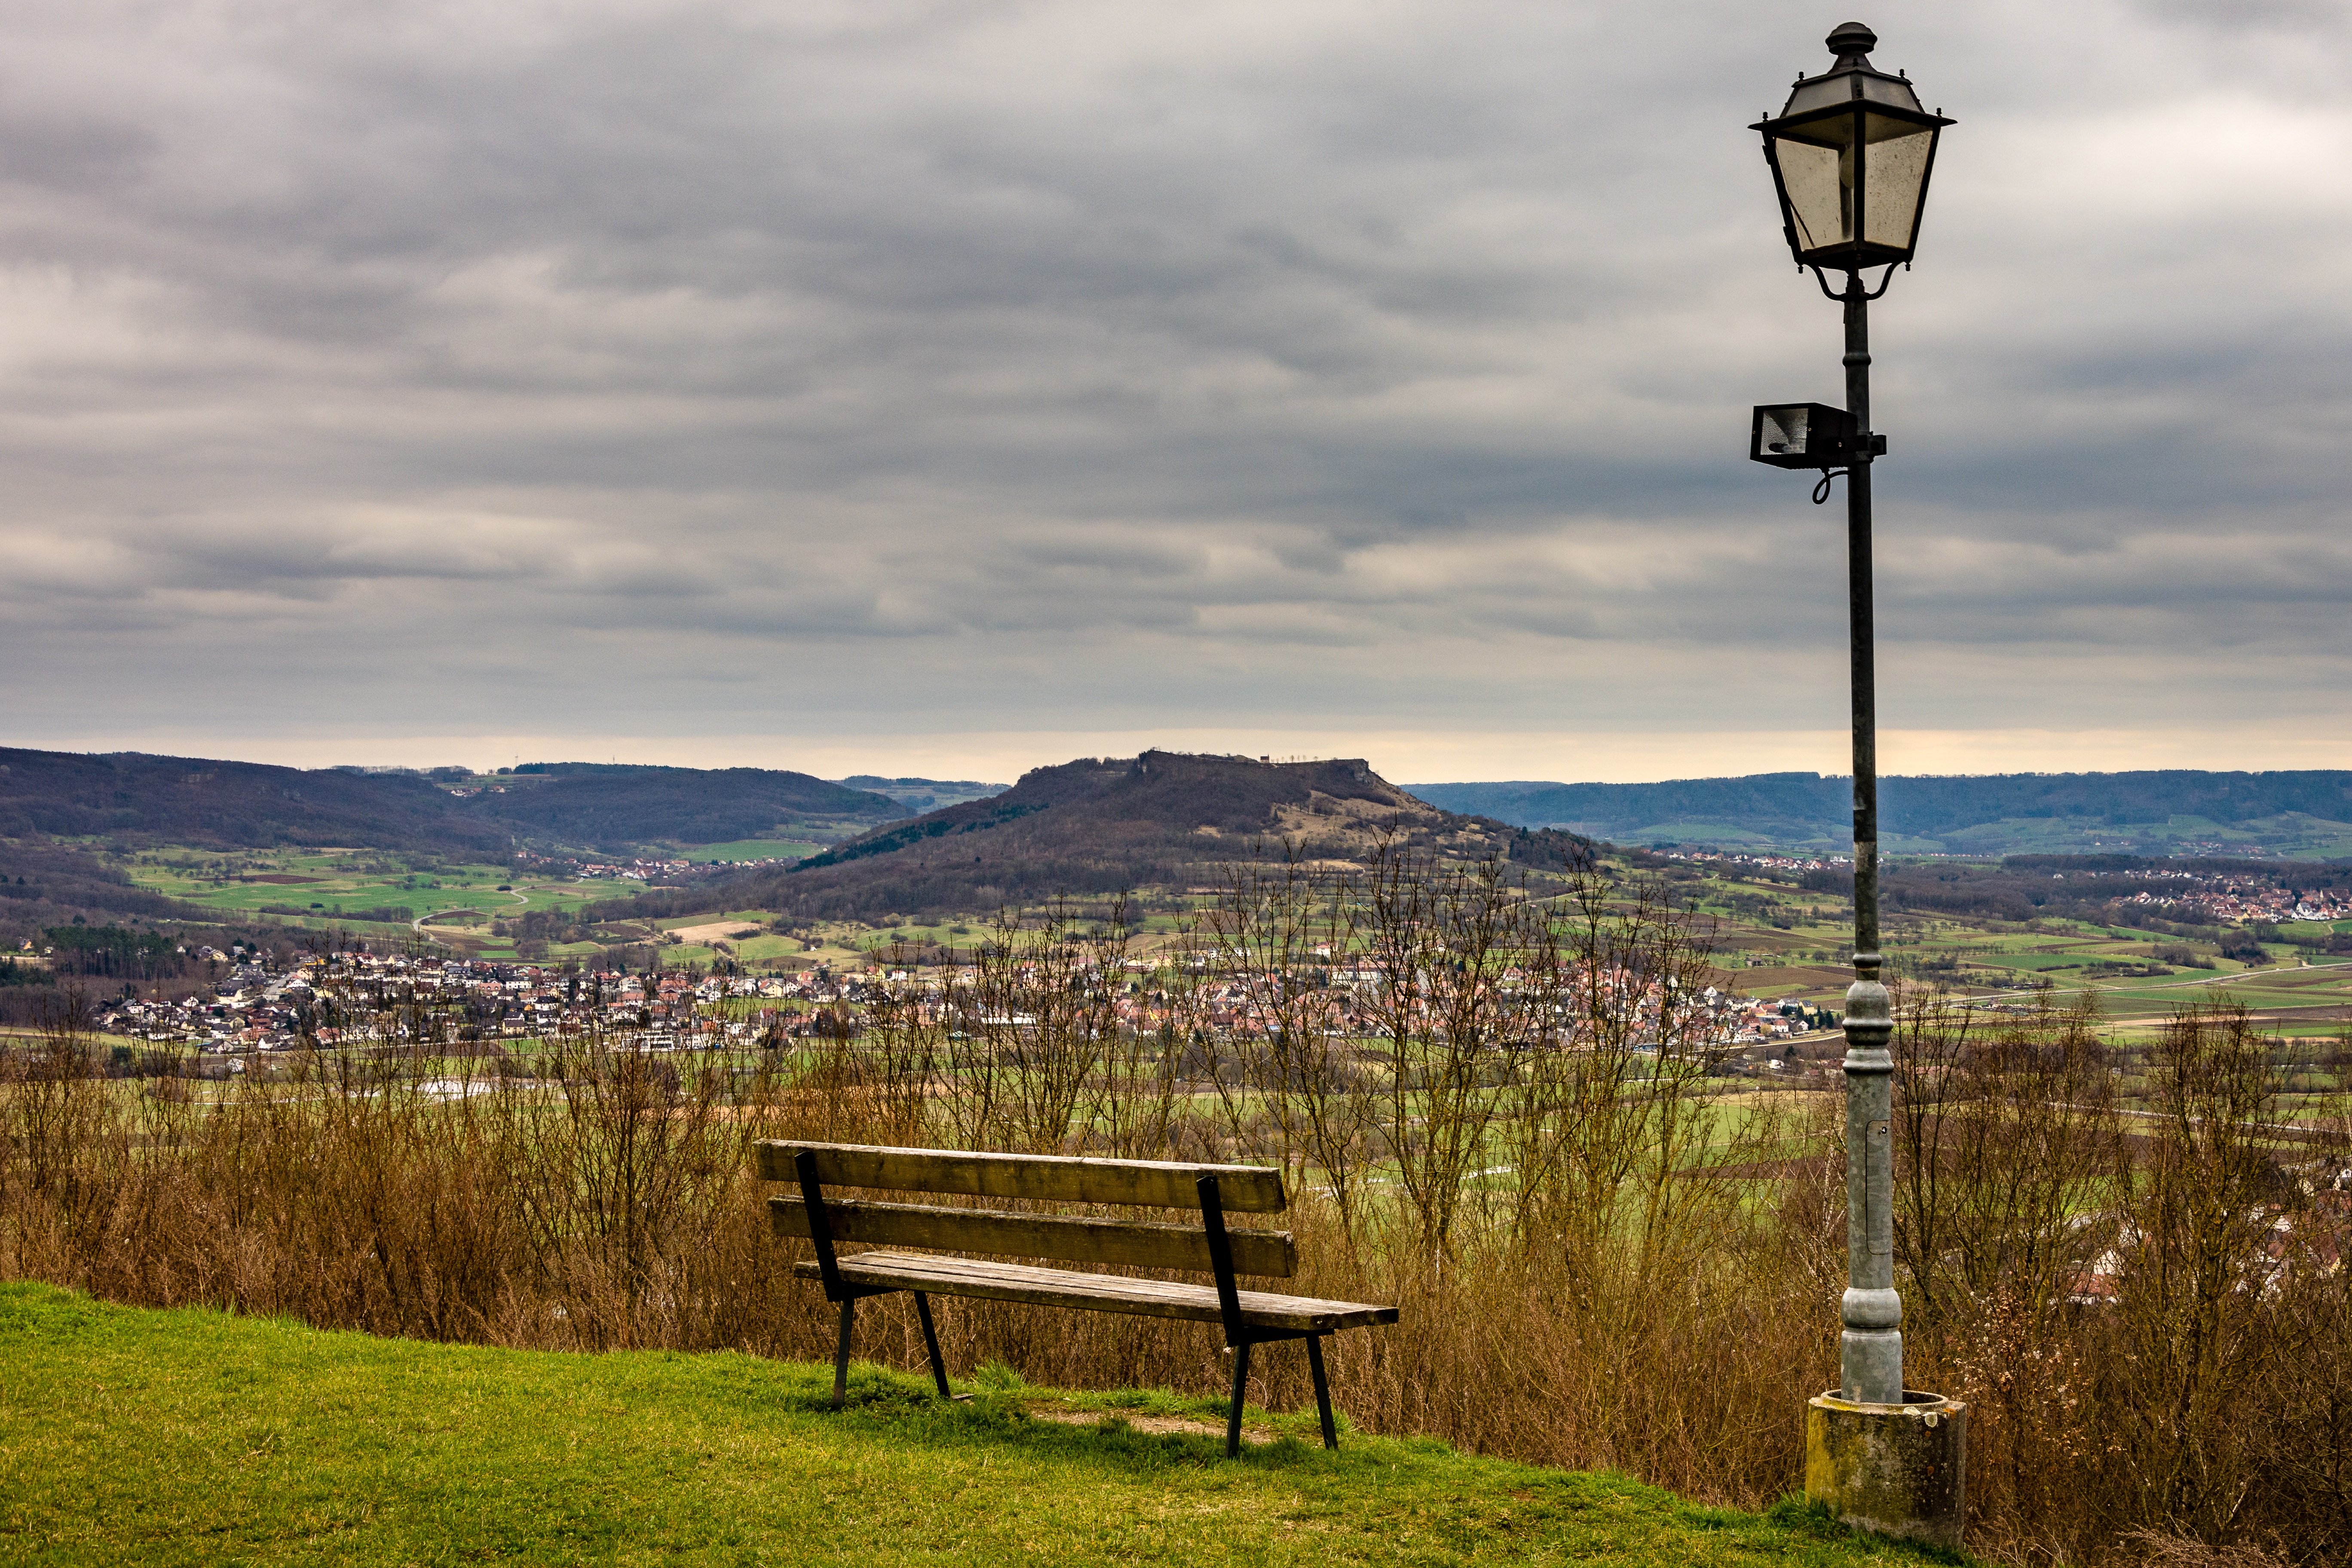
landscape, mountain, sky, bench, morning, hill, seat, mountain range, evening, lantern, relax, rest, street lamp, sit, bank, outlook, break, idyll, walberla, resting place, rural area, click, recover, mountainous landforms